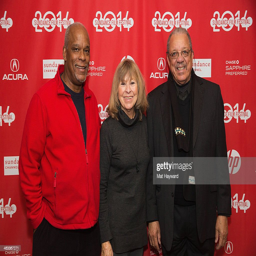
film director , people arrive at the premiere .